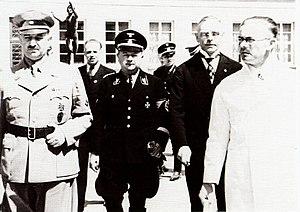
Oswald Lehnich, né le 20 juin 1895 à Rosenberg et mort le 23 mai 1961 à Bad Ditzenbach, est un homme politique allemand, membre du NSDAP, qui a été ministre de l'économie du Land de Wurtemberg.